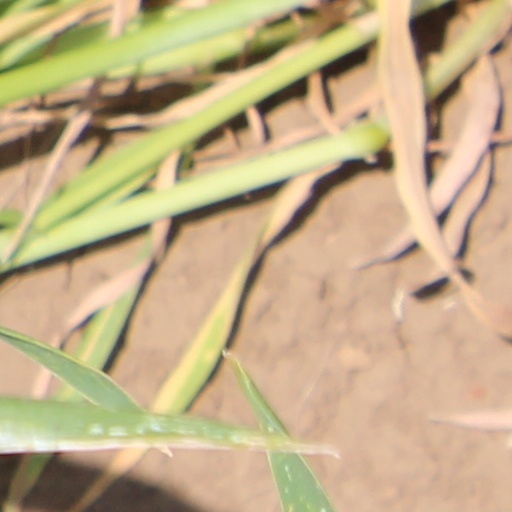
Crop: wheat